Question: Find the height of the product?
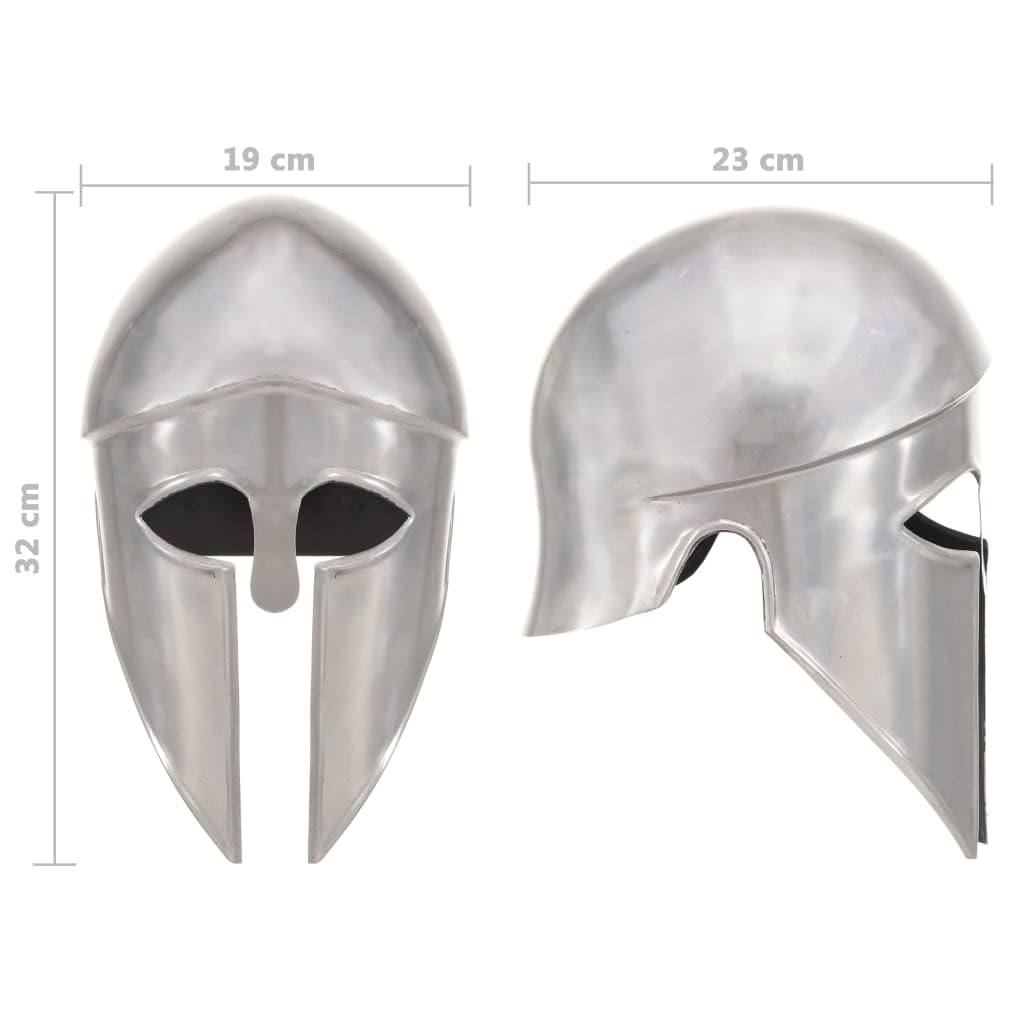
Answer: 32.0 centimetre